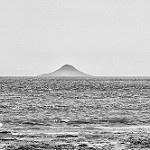
Label: B & W